San Miguel de Aco District

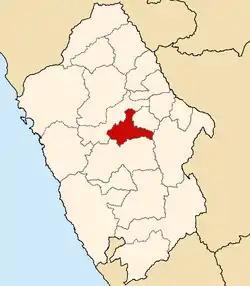
Location of the province Carhuaz in the Ancash region in Peru.

San Miguel de Aco District is one of eleven districts of the Carhuaz Province in Peru.